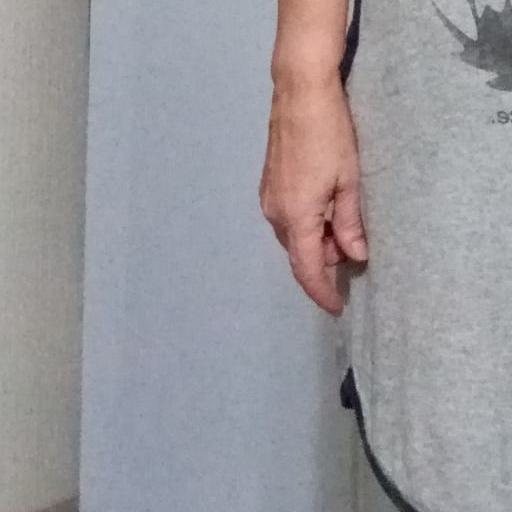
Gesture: no_gesture